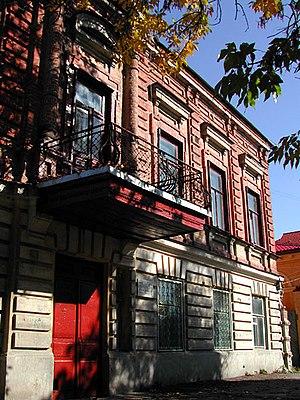
Faïna Gueorguievna Ranevskaïa, née le 27 août 1896 et décédée le 19 juillet 1984, est une actrice soviétique. Elle est reconnue comme l'une des actrices les plus populaires d'Union soviétique, à la fois actrice tragique et comique.